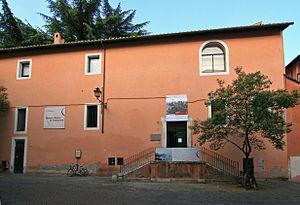
Le musée de Rome du Trastevere est un musée de Rome, en Italie, situé dans un ancien couvent Carmelite, Piazza Sant'Egidio, dans le Rioni de Trastevere. Il a été créé en 1977, après la restauration du couvent de Sant'Egidio. Initialement le musée était consacré au folklore et aux poètes Romanescos. Après une période de fermeture, il rouvre sous son nom actuel en 2000.